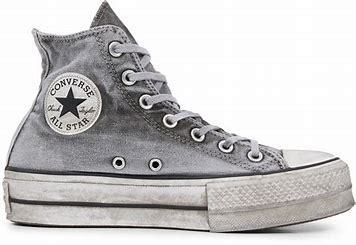
Brand: Converse
Model: Chuck Taylor All Star Canvas